Matoutan Park station

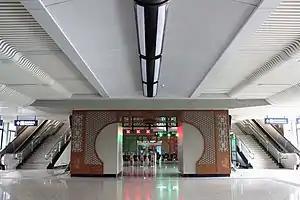

Matoutan Park Station is a station on Line 1 and Line 6 of the Wuhan Metro. It entered revenue service on December 26, 2017. It is located in Dongxihu District.